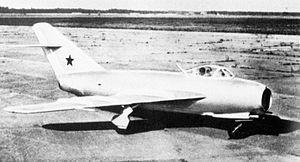
Le Mikoyan-Gourevitch MiG-17 est un chasseur soviétique mis en service en 1952. Il équipe les forces aériennes des pays du pacte de Varsovie durant de nombreuses années et reçut le nom de code OTAN de Fresco. Le MiG-17 est construit à plus de 6 000 exemplaires en URSS et est fabriqué sous licence en Pologne et en Chine. Son successeur est le MiG-19.